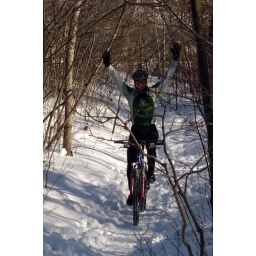
A winter mountain bike ride in Terwillegar Park Edmonton Alberta.